Mahal (1949 film)

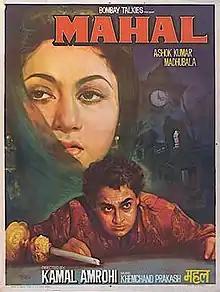
Film poster

Mahal is a 1949 Indian Hindi-language psychological supernatural horror film produced by Savak Vacha and Ashok Kumar under the banner of Bombay Talkies, and directed by Kamal Amrohi as his directorial debut. The film centres on a screenplay written by Amrohi, while its music is composed by Khemchand Prakash. Cited as Bollywood's first horror film, it revolves around an aristocrat (Ashok Kumar) who moves into an ancient mansion, where he gets visions of a mysterious lady (Madhubala) claiming to be his lover in their previous lives.